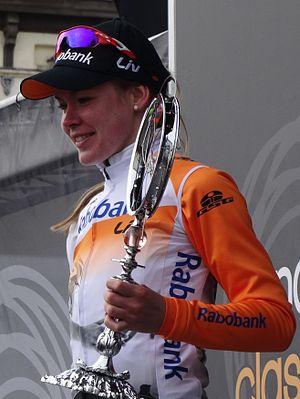
Reportage réalisé le samedi 28 février à l'occasion du départ et de l'arrivée du Circuit Het Nieuwsblad 2015 à Gand, Belgique.
La 26ᵉ édition du Tour d'Italie féminin a eu lieu du 3 au 12 juillet 2015. La course fait partie du calendrier UCI féminin en catégorie 2.1.
La Saison 2015 de l'équipe Rabo Liv Women est la onzième de la formation. La principale recrue est la spécialiste du contre-la-montre australienne Shara Gillow. Iris Slappendel, Sabrina Stultiens, Sanne van Paassen et surtout la vainqueur de la Coupe du monde 2010 Annemiek van Vleuten quittent l'équipe. L'année est marquée en premier lieu par les blessures à répétition de la championne néerlandaise et leader de l'équipe Marianne Vos, qui réalise une saison blanche. La formation reste néanmoins numéro un mondiale aussi bien au classement UCI, qu'en Coupe du monde. Anna van der Breggen remporte le Tour d'Italie et la Flèche wallonne. Elle termine la saison à la première place mondiale et est deuxième de la Coupe du monde. Lucinda Brand réalise également une bonne saison en devenant numéro dix mondial et en gagnant une étape à l'Energiewacht Tour et au Tour d'Italie. Pauline Ferrand-Prévot mène en parallèle sa saison en VTT et sur route. Elle est à la fois championne du monde de cyclo-cross et de cross-country. Combiné à sa victoire sur route en 2014, elle est la première à porter les trois maillots irisés simultanément. Sur route, elle gagne également une étape du Tour d'Italie.